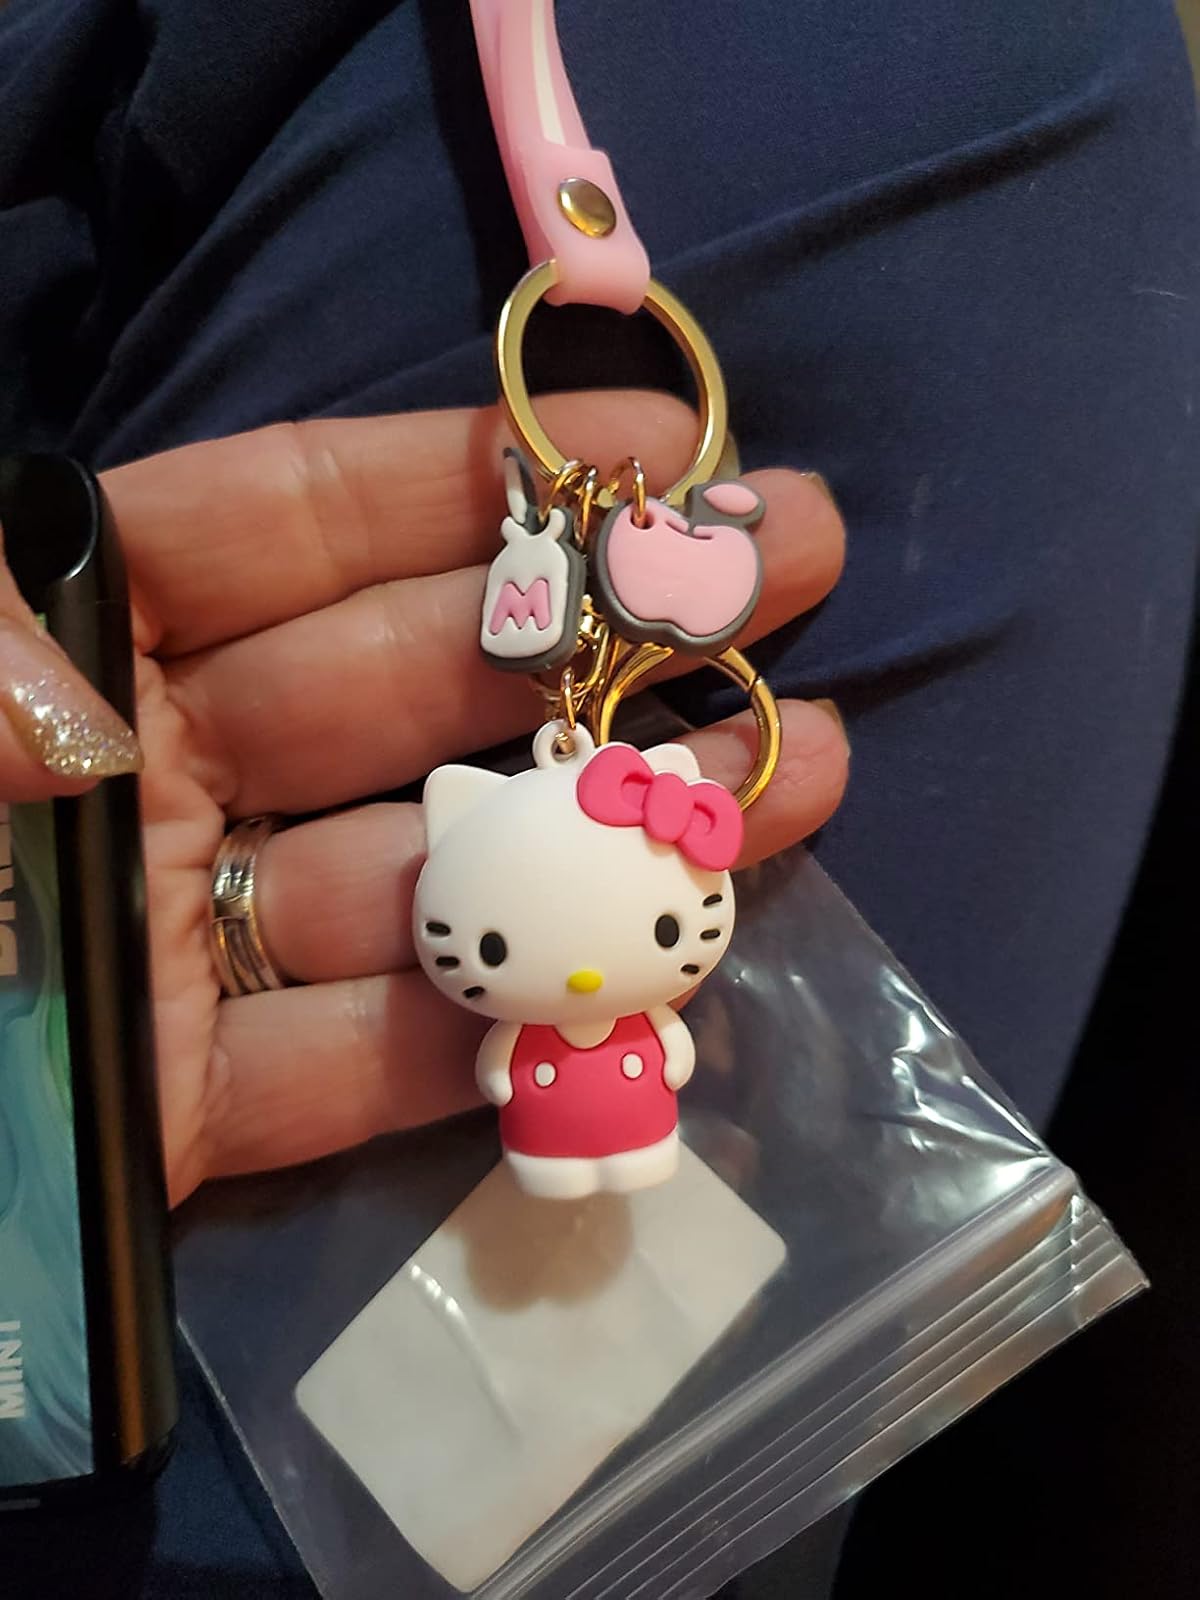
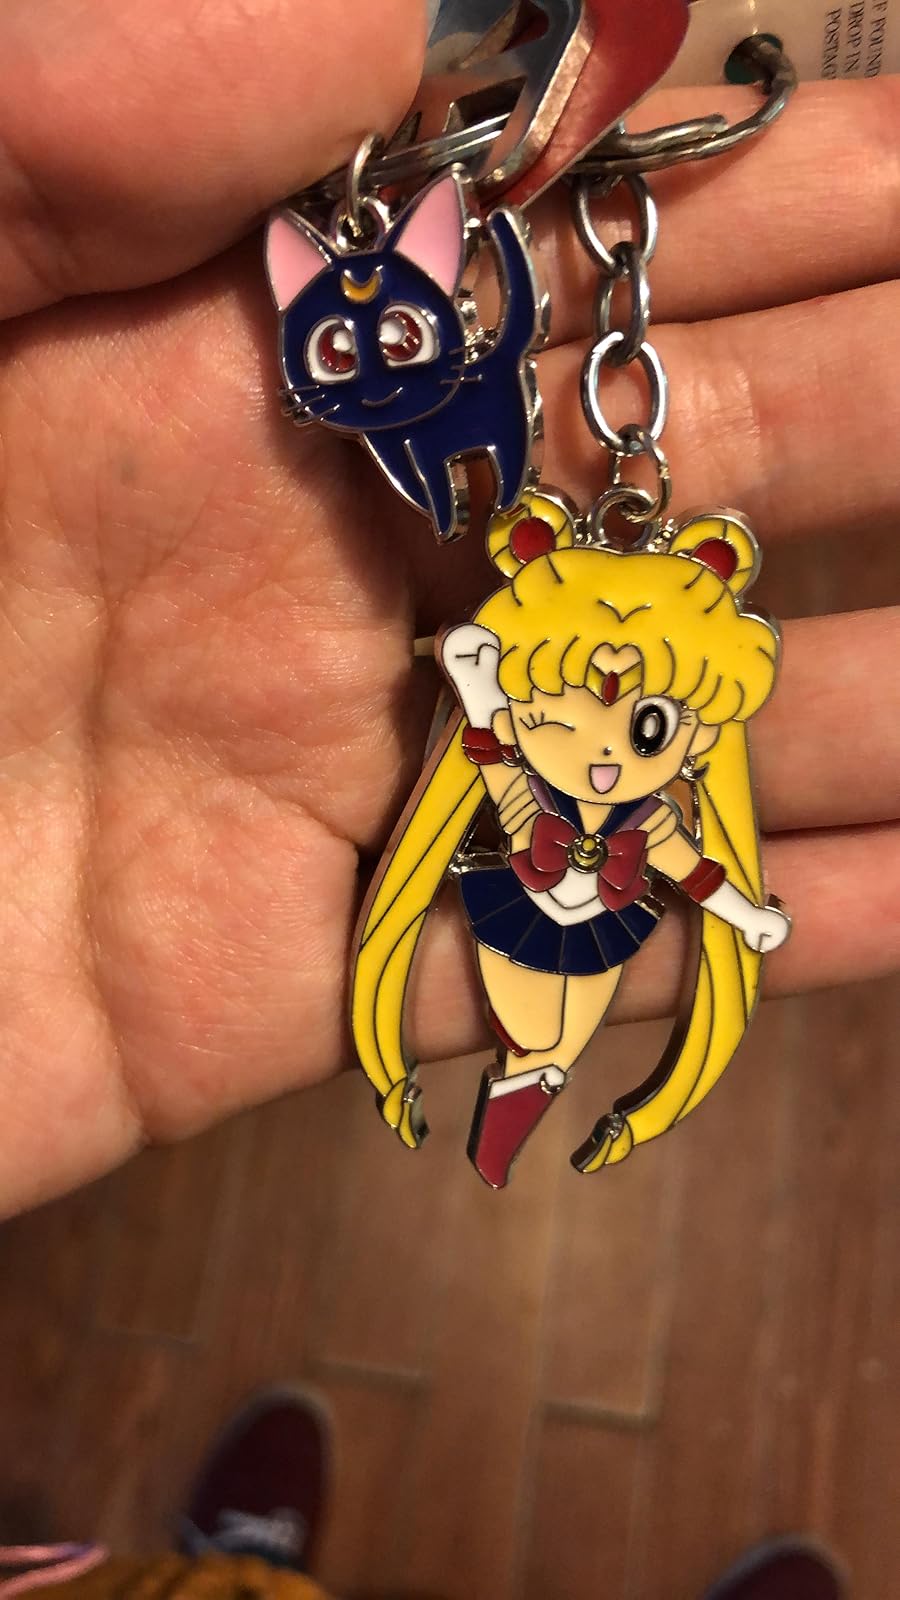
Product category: accessories_keychain
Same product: no